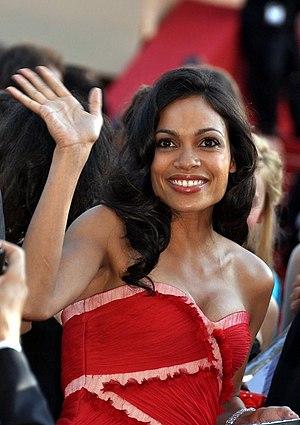
Josie and the Pussycats est une série et un groupe de musique fictionnel de comics de l'éditeur Archie Comics.
Rosario Dawson est une actrice américaine, née le 9 mai 1979 à New York.
Claire Temple est un personnage de fiction de l'univers de Marvel Comics. Créée par Archie Goodwin et George Tuska, elle apparait pour la première fois dans Luke Cage, Hero for Hire #2 en août 1972.